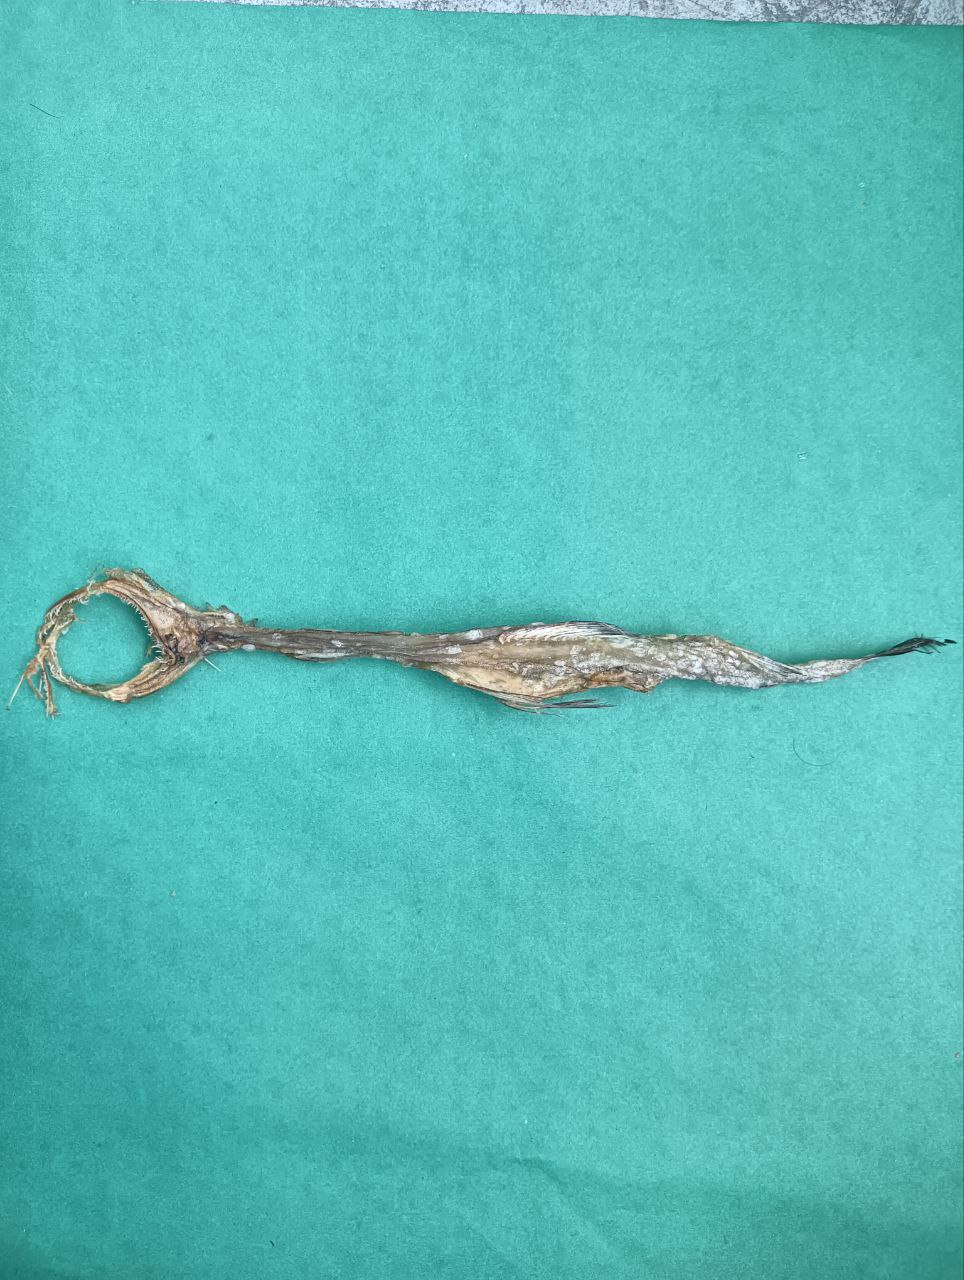
Species: Loitta